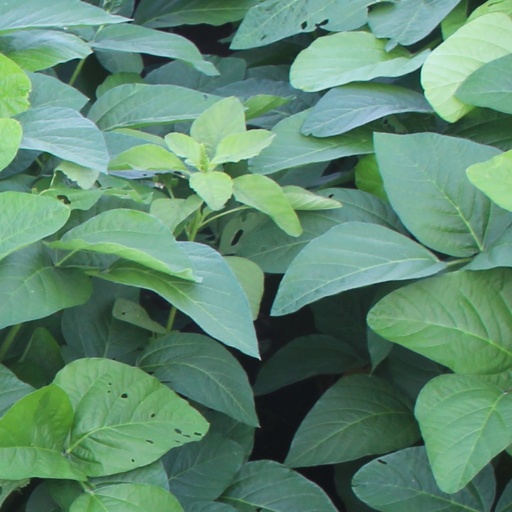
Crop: soybean